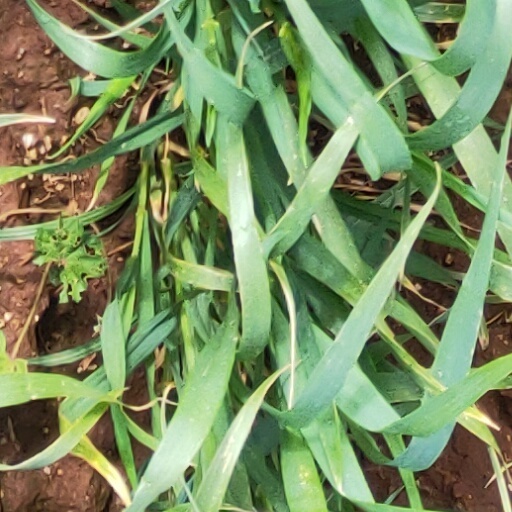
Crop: wheat